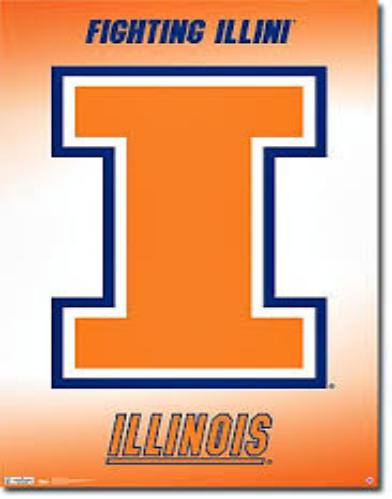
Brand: Illinois
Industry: Others